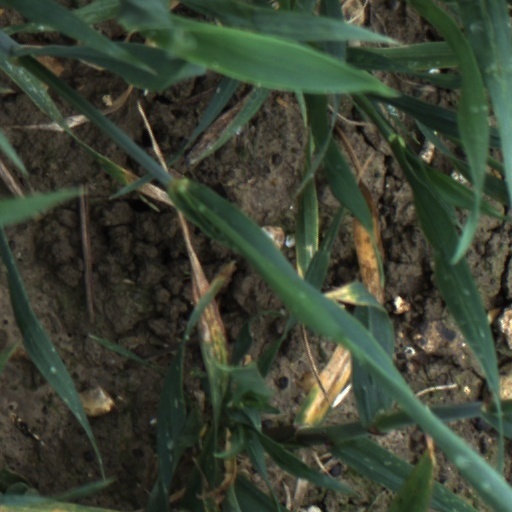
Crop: wheat